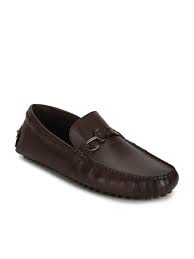
Label: Boat